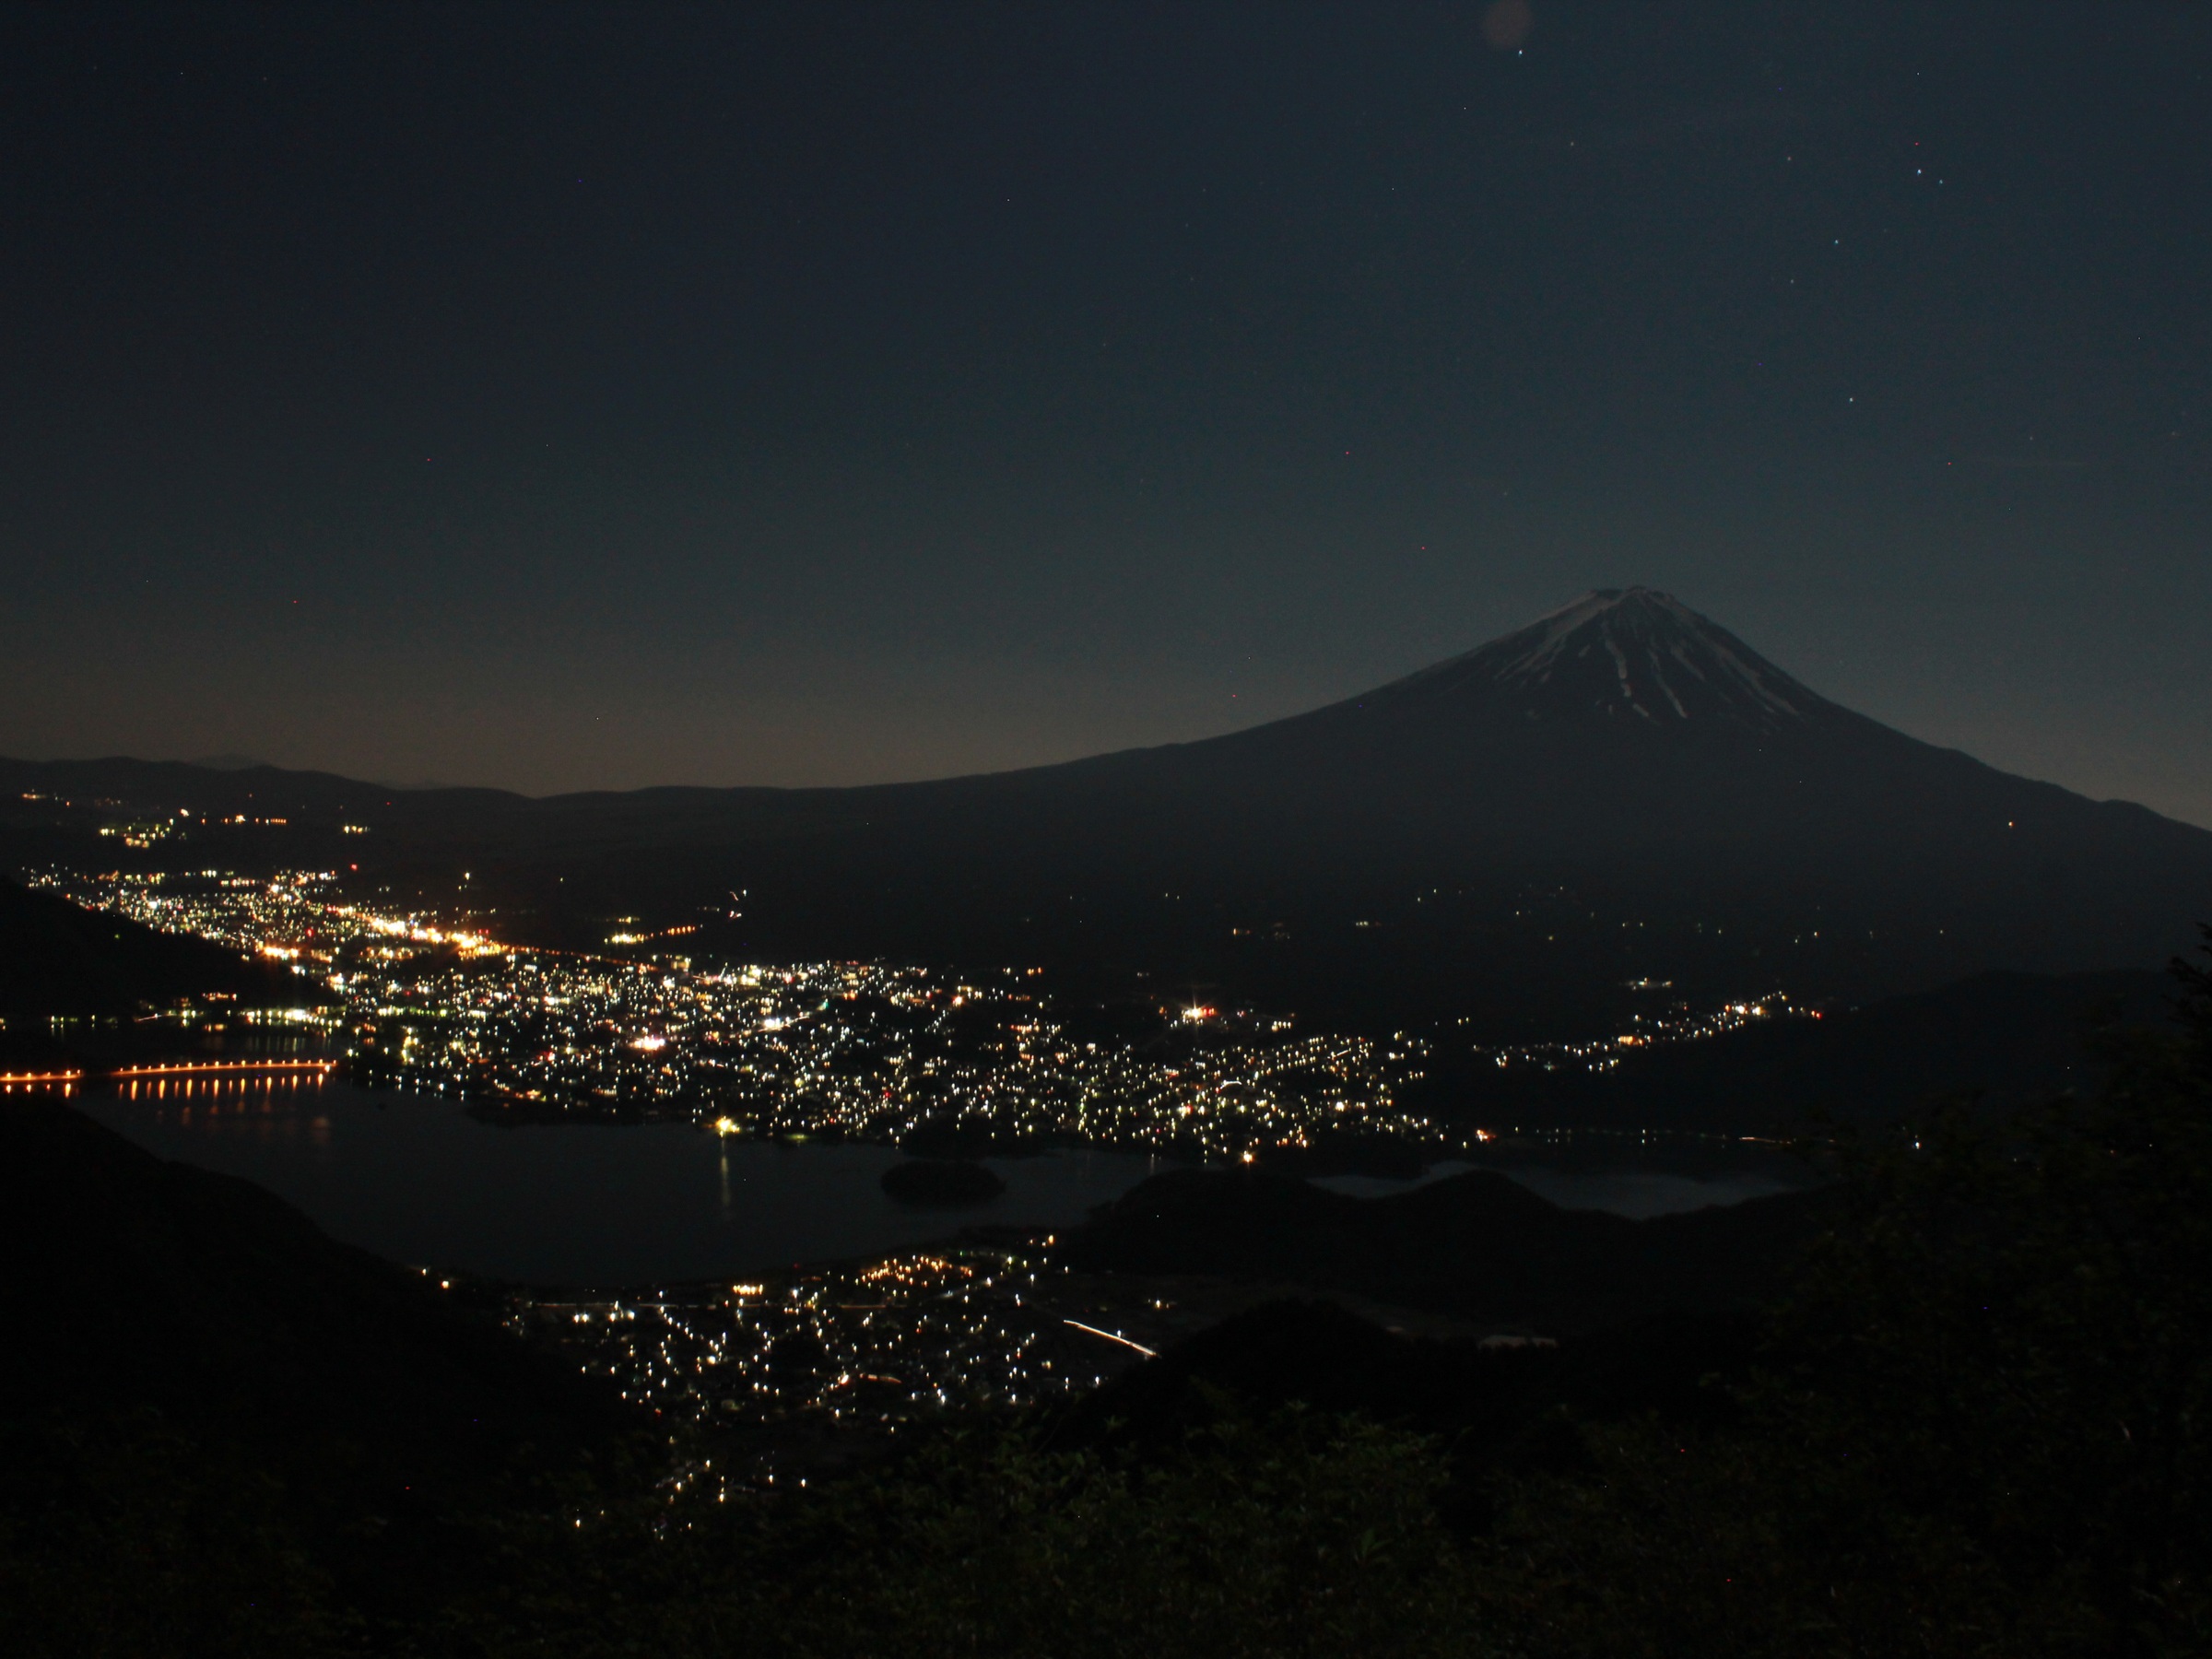
horizon, mountain, sky, night, dawn, atmosphere, dusk, evening, darkness, moonlight, night view, mt fuji, astronomical object, world heritage site, yamanashi, fuji san, atmospheric phenomenon, atmosphere of earth, mountainous landforms